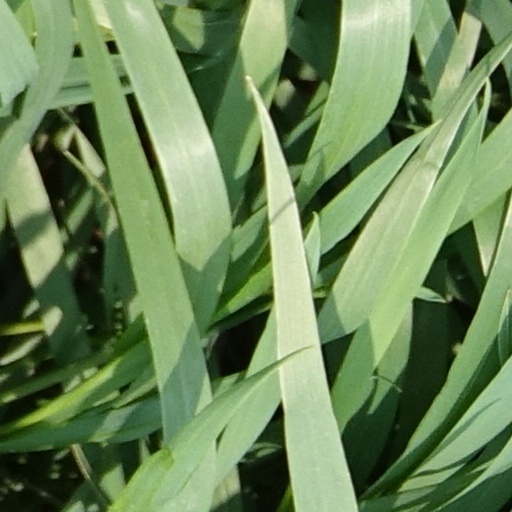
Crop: wheat